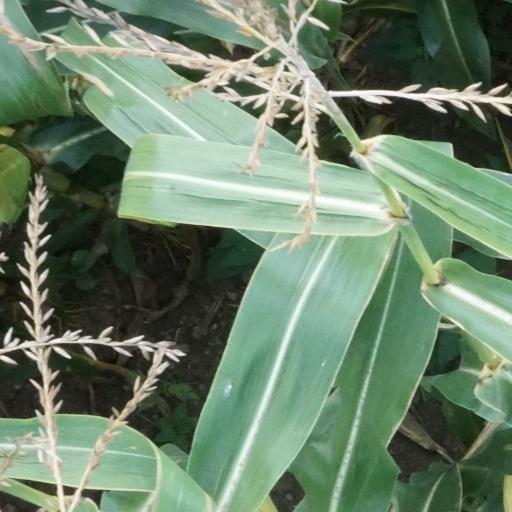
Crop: maize; corn